Newfoundland (island)

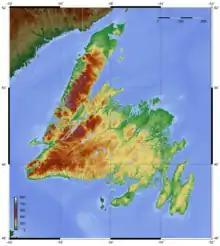
Topography of Newfoundland

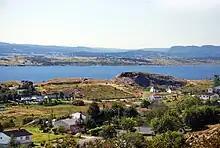
View of Conception Bay in 2010

Newfoundland is roughly triangular, with each side being approximately 500 kilometres (310 mi), and having an area of 108,860 square kilometres (42,030 sq mi). Newfoundland and its associated small islands have a total area of 111,390 square kilometres (43,010 sq mi). Newfoundland extends between latitudes 46°36'N and 51°38'N.